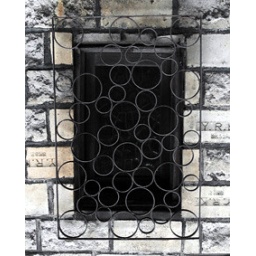
window frame of retro-modern @ near ken-nin-jithe wall is fireproof bricks.